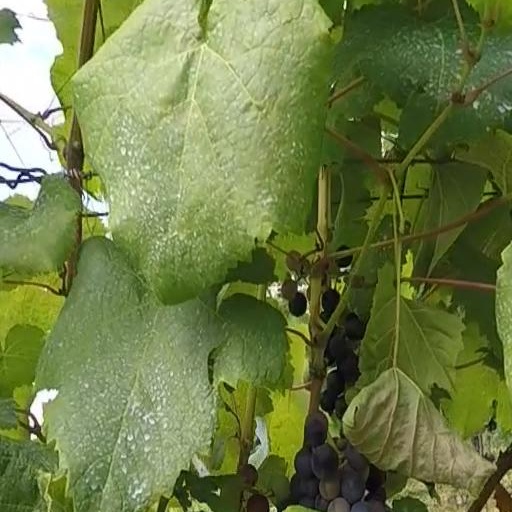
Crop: grape